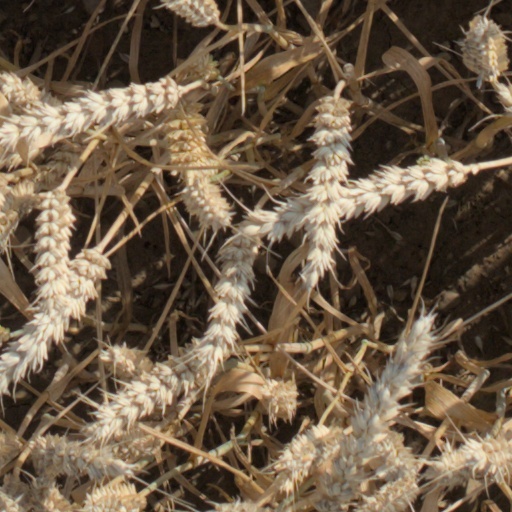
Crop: wheat